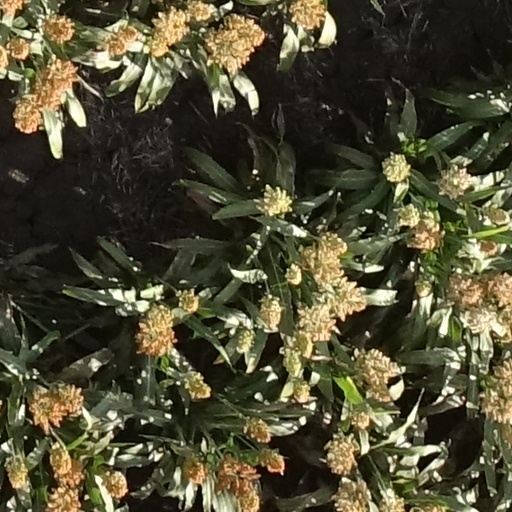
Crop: sorghum